Describe the emotion expressed in this image:  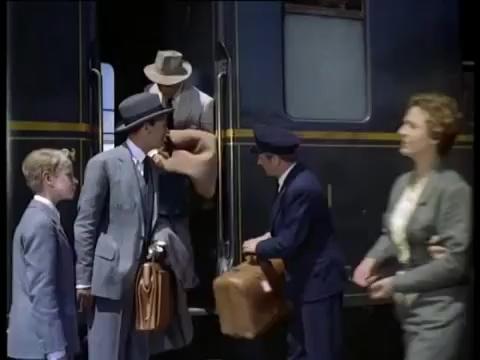
This person displays Suffering, valence and arousal with high intensity.